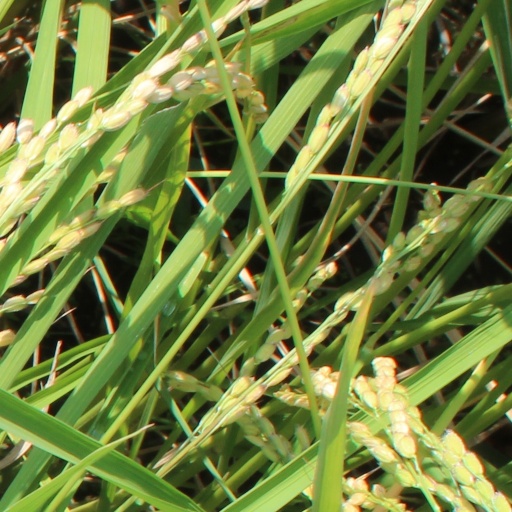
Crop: rice